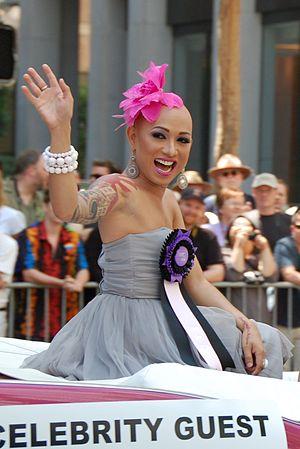
Ryan Ong Palao, plus connu sous le nom de scène Ongina, est un militant contre le VIH et drag queen philippino-américain, principalement connu pour avoir participé à la première saison de RuPaul's Drag Race et la cinquième saison de RuPaul's Drag Race : All Stars